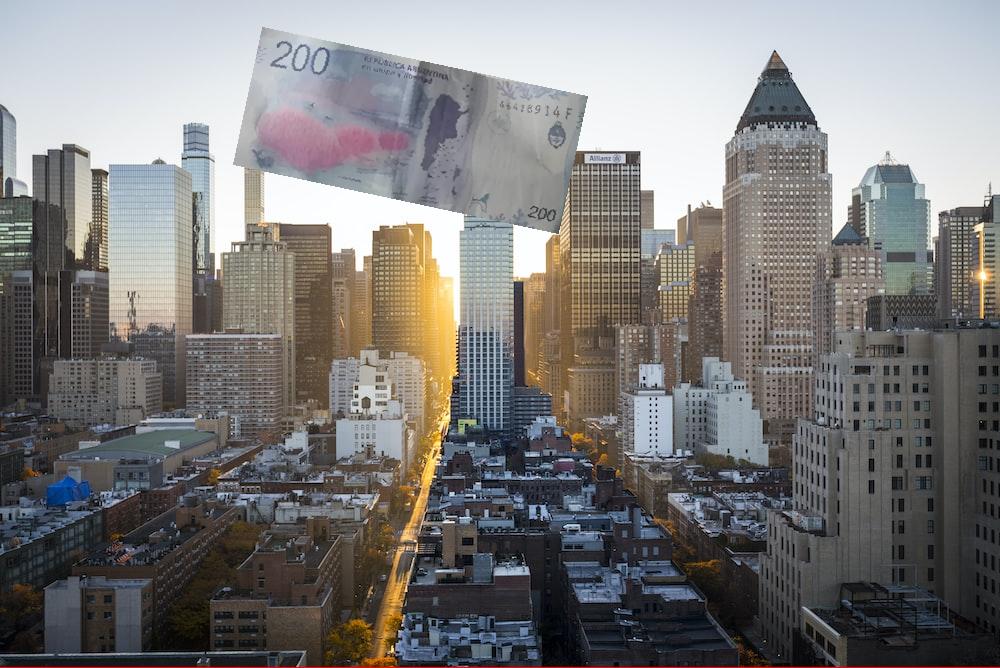
Denominación: 200